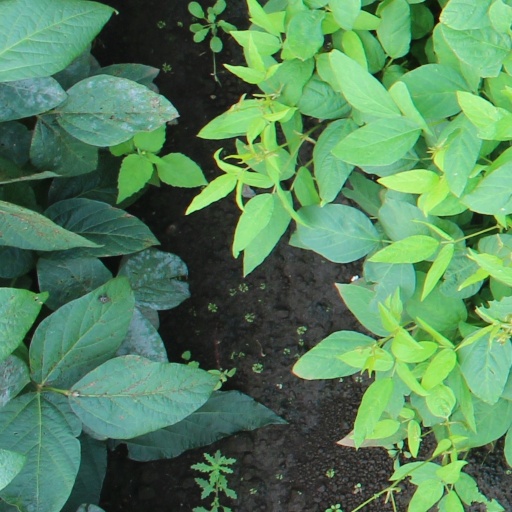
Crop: soybean